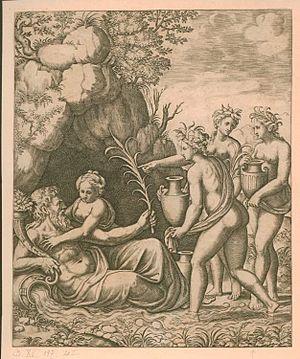
Psyché consultant son père, gravure de Bernardo Daddi, dit le Maître au Dé (24 x 28 cm). Signature avec le Dé en bas à droite.
Le « Maître au Dé » est un maître anonyme, plus tard identifié comme Bernardo Daddi, Bernardo Dado ou encore Béatricius l'Ancien, est un graveur italien du XVIᵉ siècle. Il est appelé maître au Dé car il signe ses œuvre d'un dé avec un « B » sur une face.